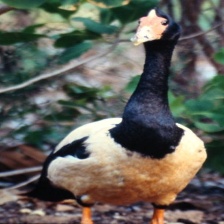
Species: MAGPIE GOOSE
Scientific name: ANSERANAS SEMIPALMATA
ImageNet parent category: goose